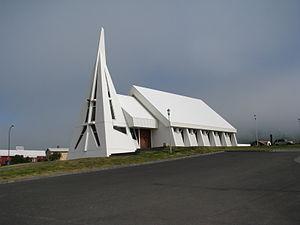
Le phare de Skagaströnd est un phare situé à Skagaströnd, dans la baie de Húnaflói. Le phare est monté sur l'église de Skagaströnd, la Skagastrandarkirkja.